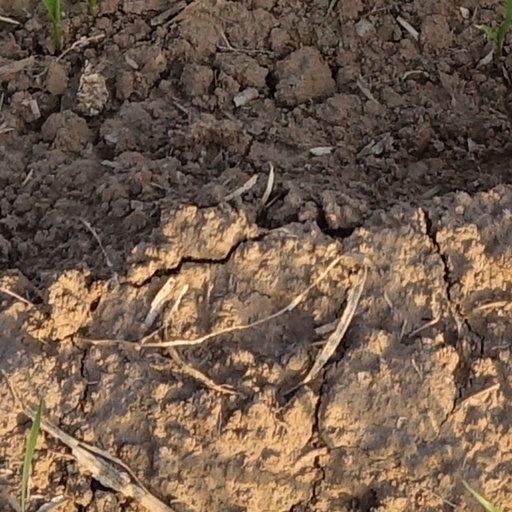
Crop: wheat